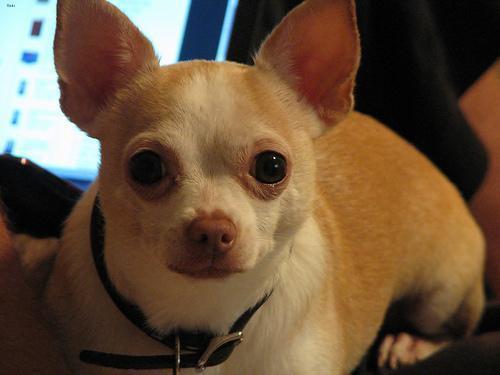
chihuahua